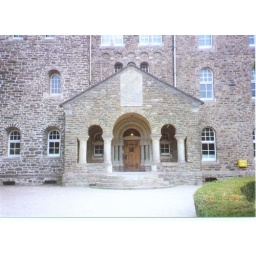
Unknown name castle on top of a mountain in Luxembourg.